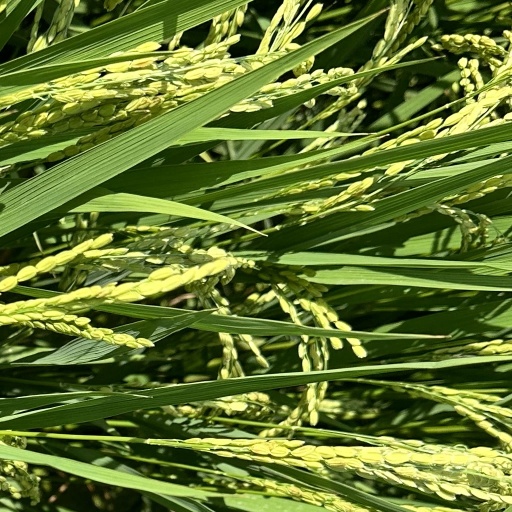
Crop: rice